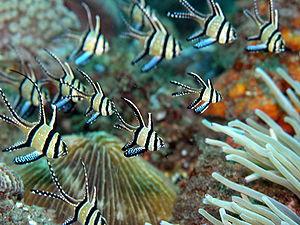
L'Apogon de Kaudern ou poisson-cardinal de Banggai est un petit poisson d'eau de mer de la famille des Apogonidés.